Lisa McIntosh

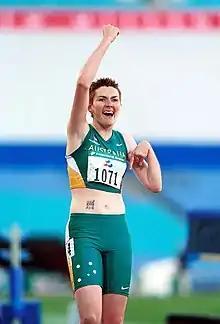
McIntosh celebrates winning gold in the 200 m T38 at the 2000 Summer Paralympics

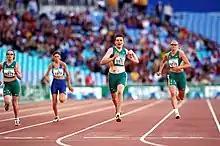
Action shot of McIntosh during her gold medal-winning sprint in the 200 m T38 event at the 2000 Summer Paralympics

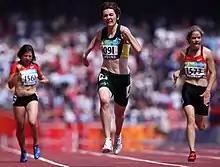
McIntosh winning the final of 100 m at the 2008 Summer Paralympics

McIntosh first competed for Australia in 1998. At the 2000 Sydney Games, she won three gold medals in the women's 100 m – T38, women's 200 m – T38 and women's 400 m – T38 events, for which she received a Medal of the Order of Australia. She was named the 2000 Junior Female Paralympian of the Year. At the 2004 Athens Games, she won a silver medal in the women's 200 m – T37 event and a bronze medal in the women's 100 m – T37 event, and finished fifth in the women's 400 m – T38 event. Despite recovering from a stress fracture in her left foot. At the 2008 Beijing Paralympics, she won two gold medals in the women's 100 m – T37 and women's 200 m – T37 events. She holds the world record for 100 m, 200 m and 400 m T37. She was named the 2008 Female Paralympian of the Year.